Sambommatsu Station (Nara)

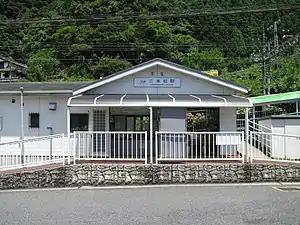
Sambommatsu Station

is a passenger railway station located in the city of Uda, Nara Prefecture, Japan. It is operated by the private transportation company, Kintetsu Railway.